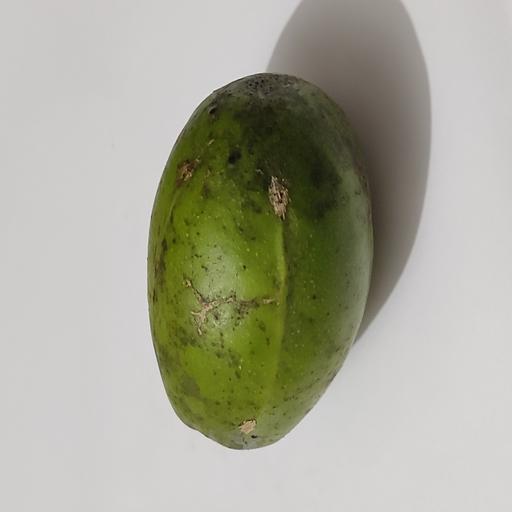
Crop type: Hog Plum